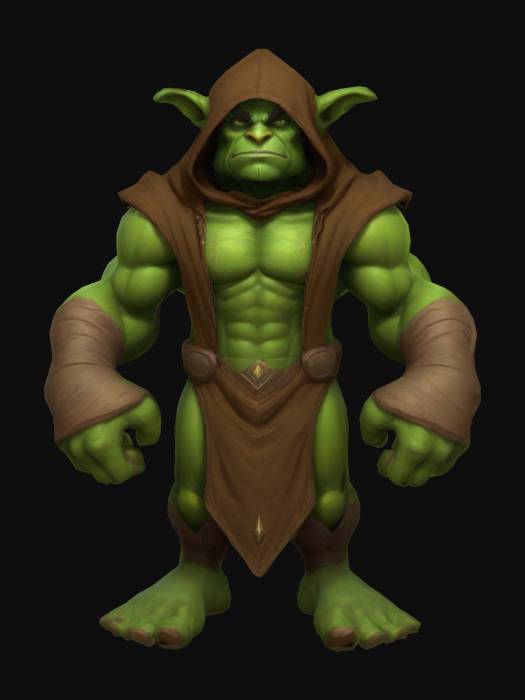
미적 점수 (1~10점): 8